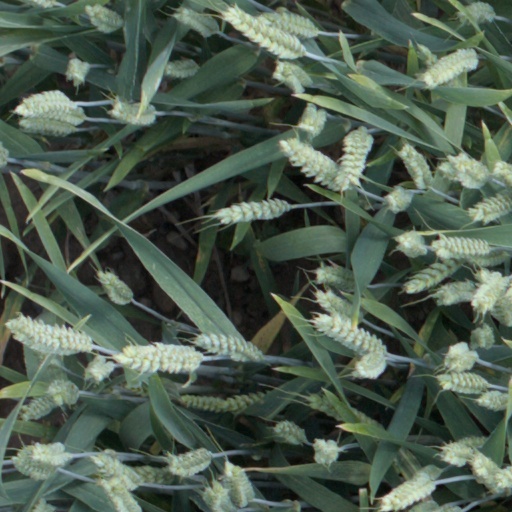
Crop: wheat